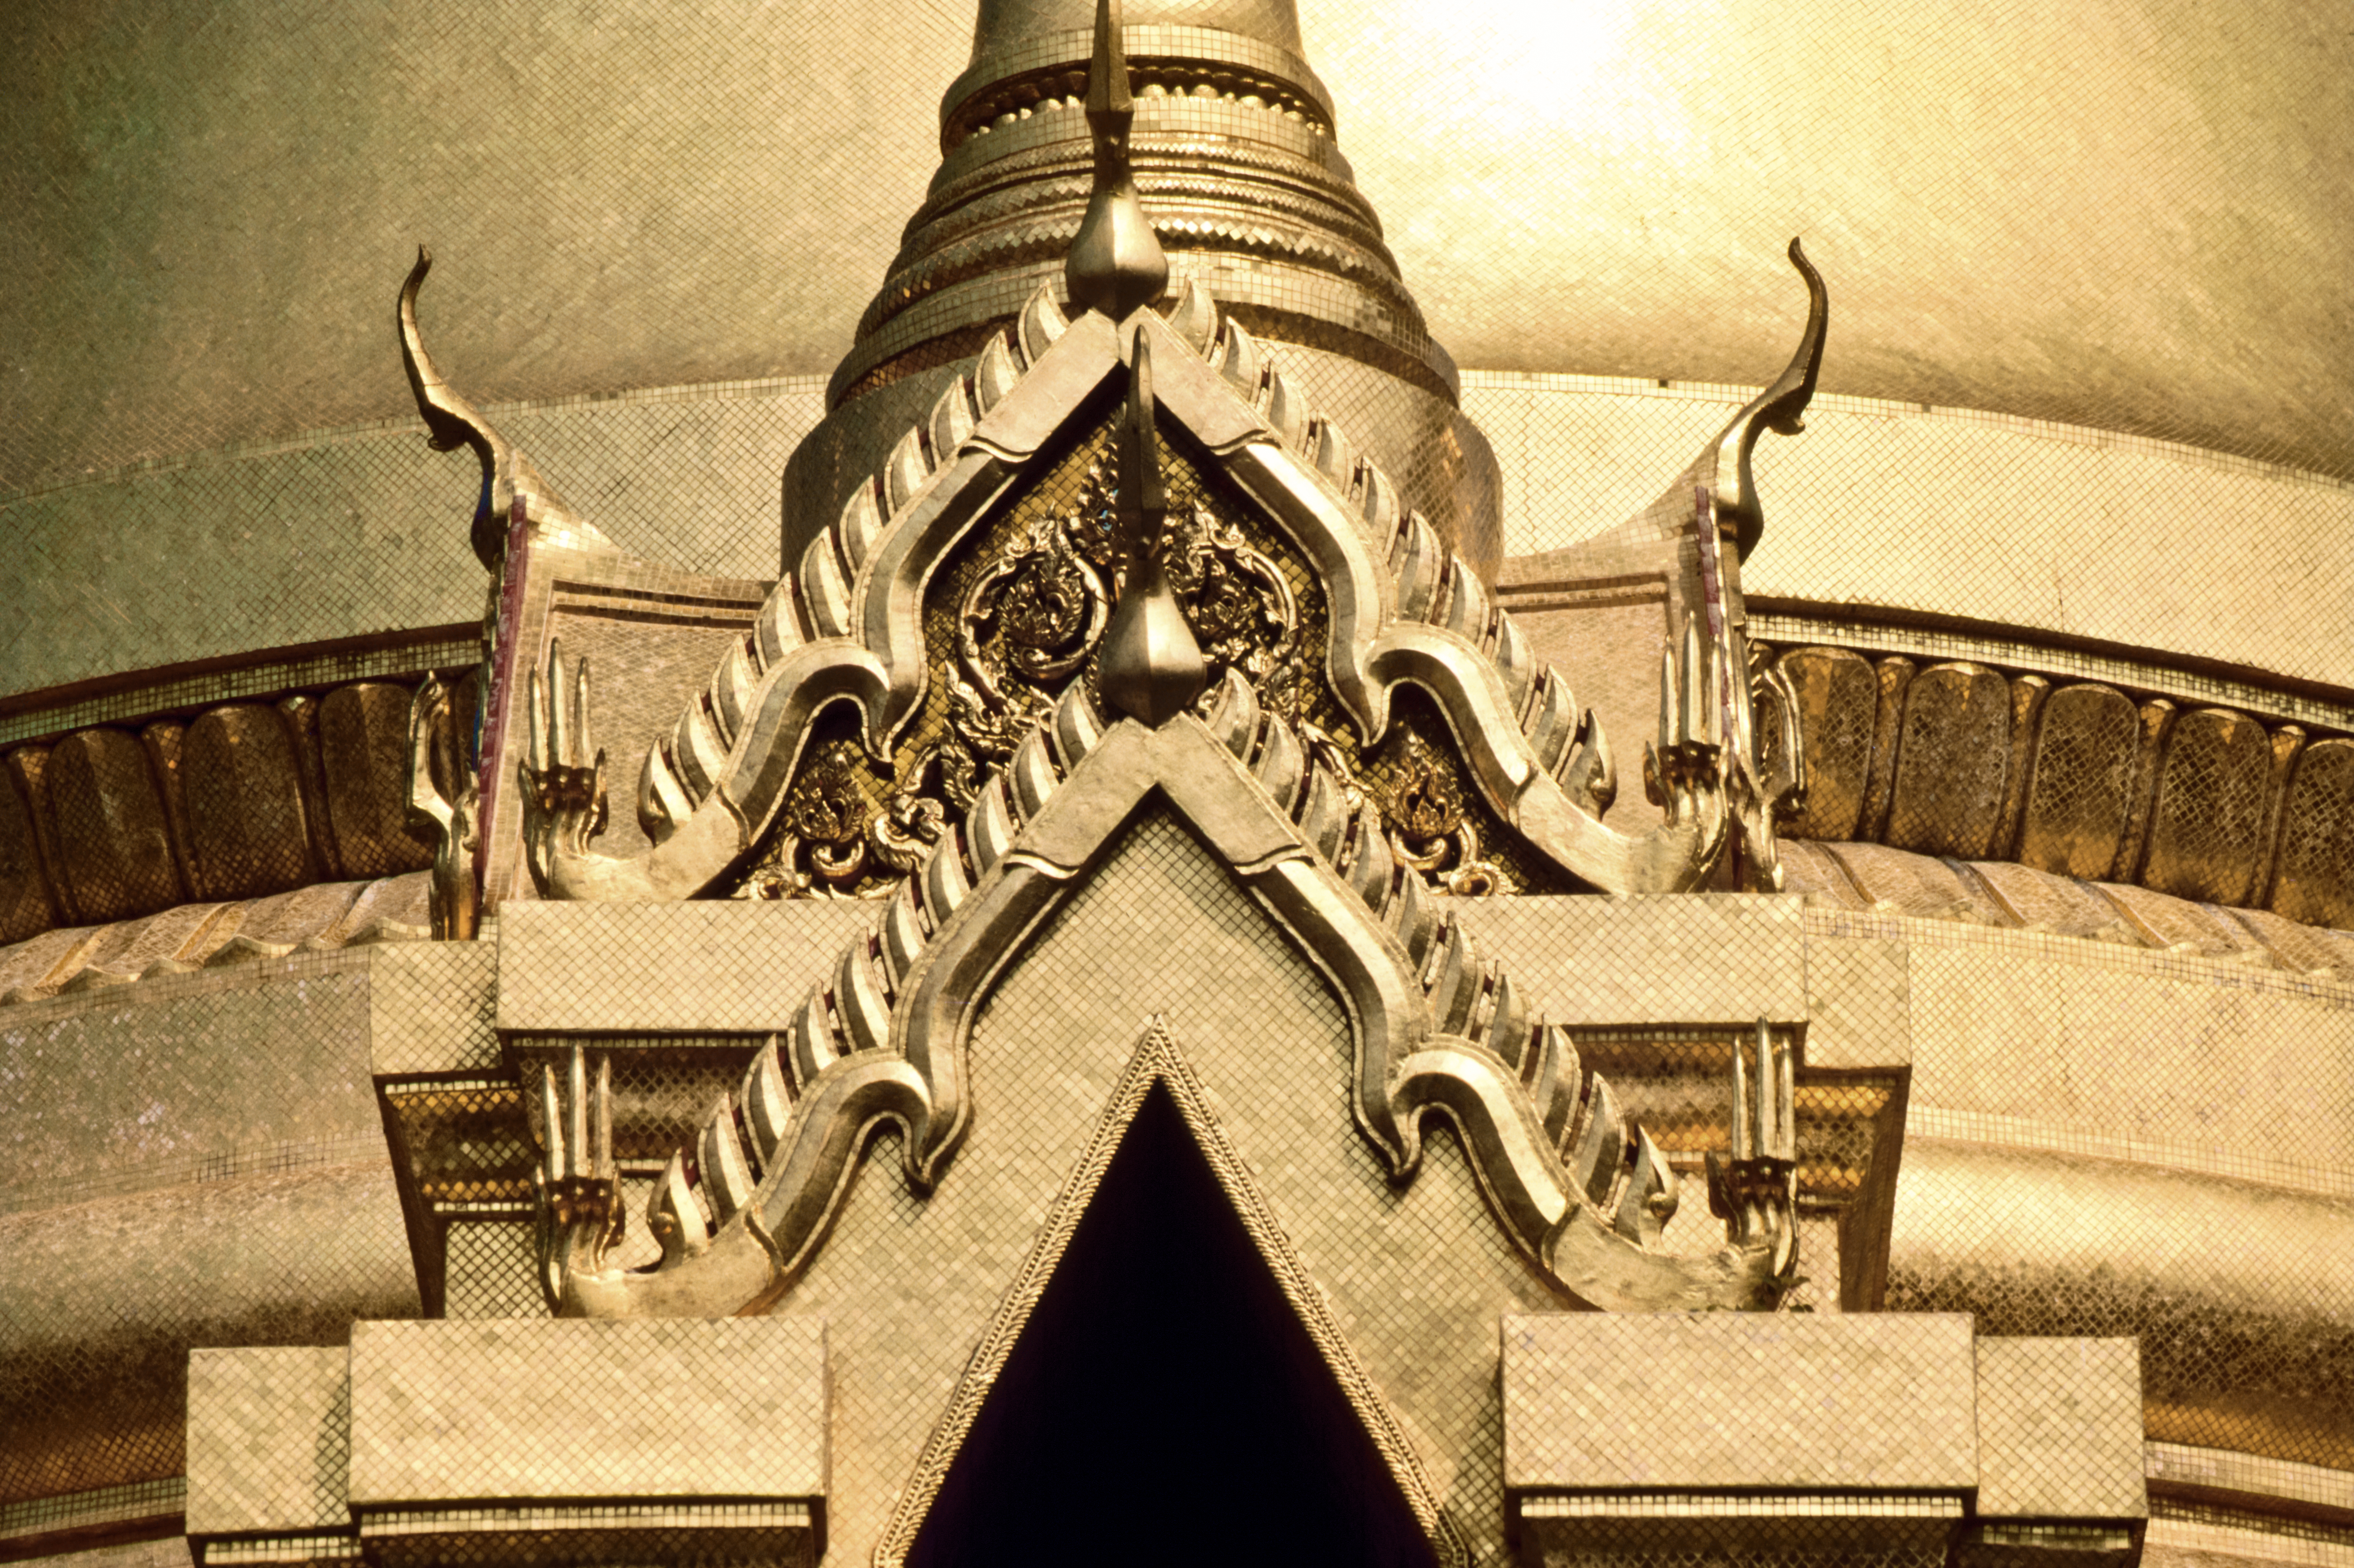
wat, tempel, palast, bangkok, religion, buddhas, buddhismus, thai, asiatisch, architektur, gold, residenz, siam, architecture, landmark, building, facade, stock photography, symmetry, arch, spire, world, art, place of worship, historic site, monochrome, house, medieval architecture, city, illustration